Marshland (film)

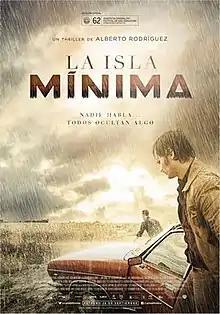
Theatrical release poster

Marshland is a 2014 Spanish crime thriller film directed by Alberto Rodríguez which stars Javier Gutiérrez and Raúl Arévalo. The film was presented at the 62nd San Sebastián International Film Festival on 20 September 2014. It swept the 29th Goya Awards, winning ten categories, including Best Film, Director, Original Screenplay, and Leading Actor (Gutiérrez).